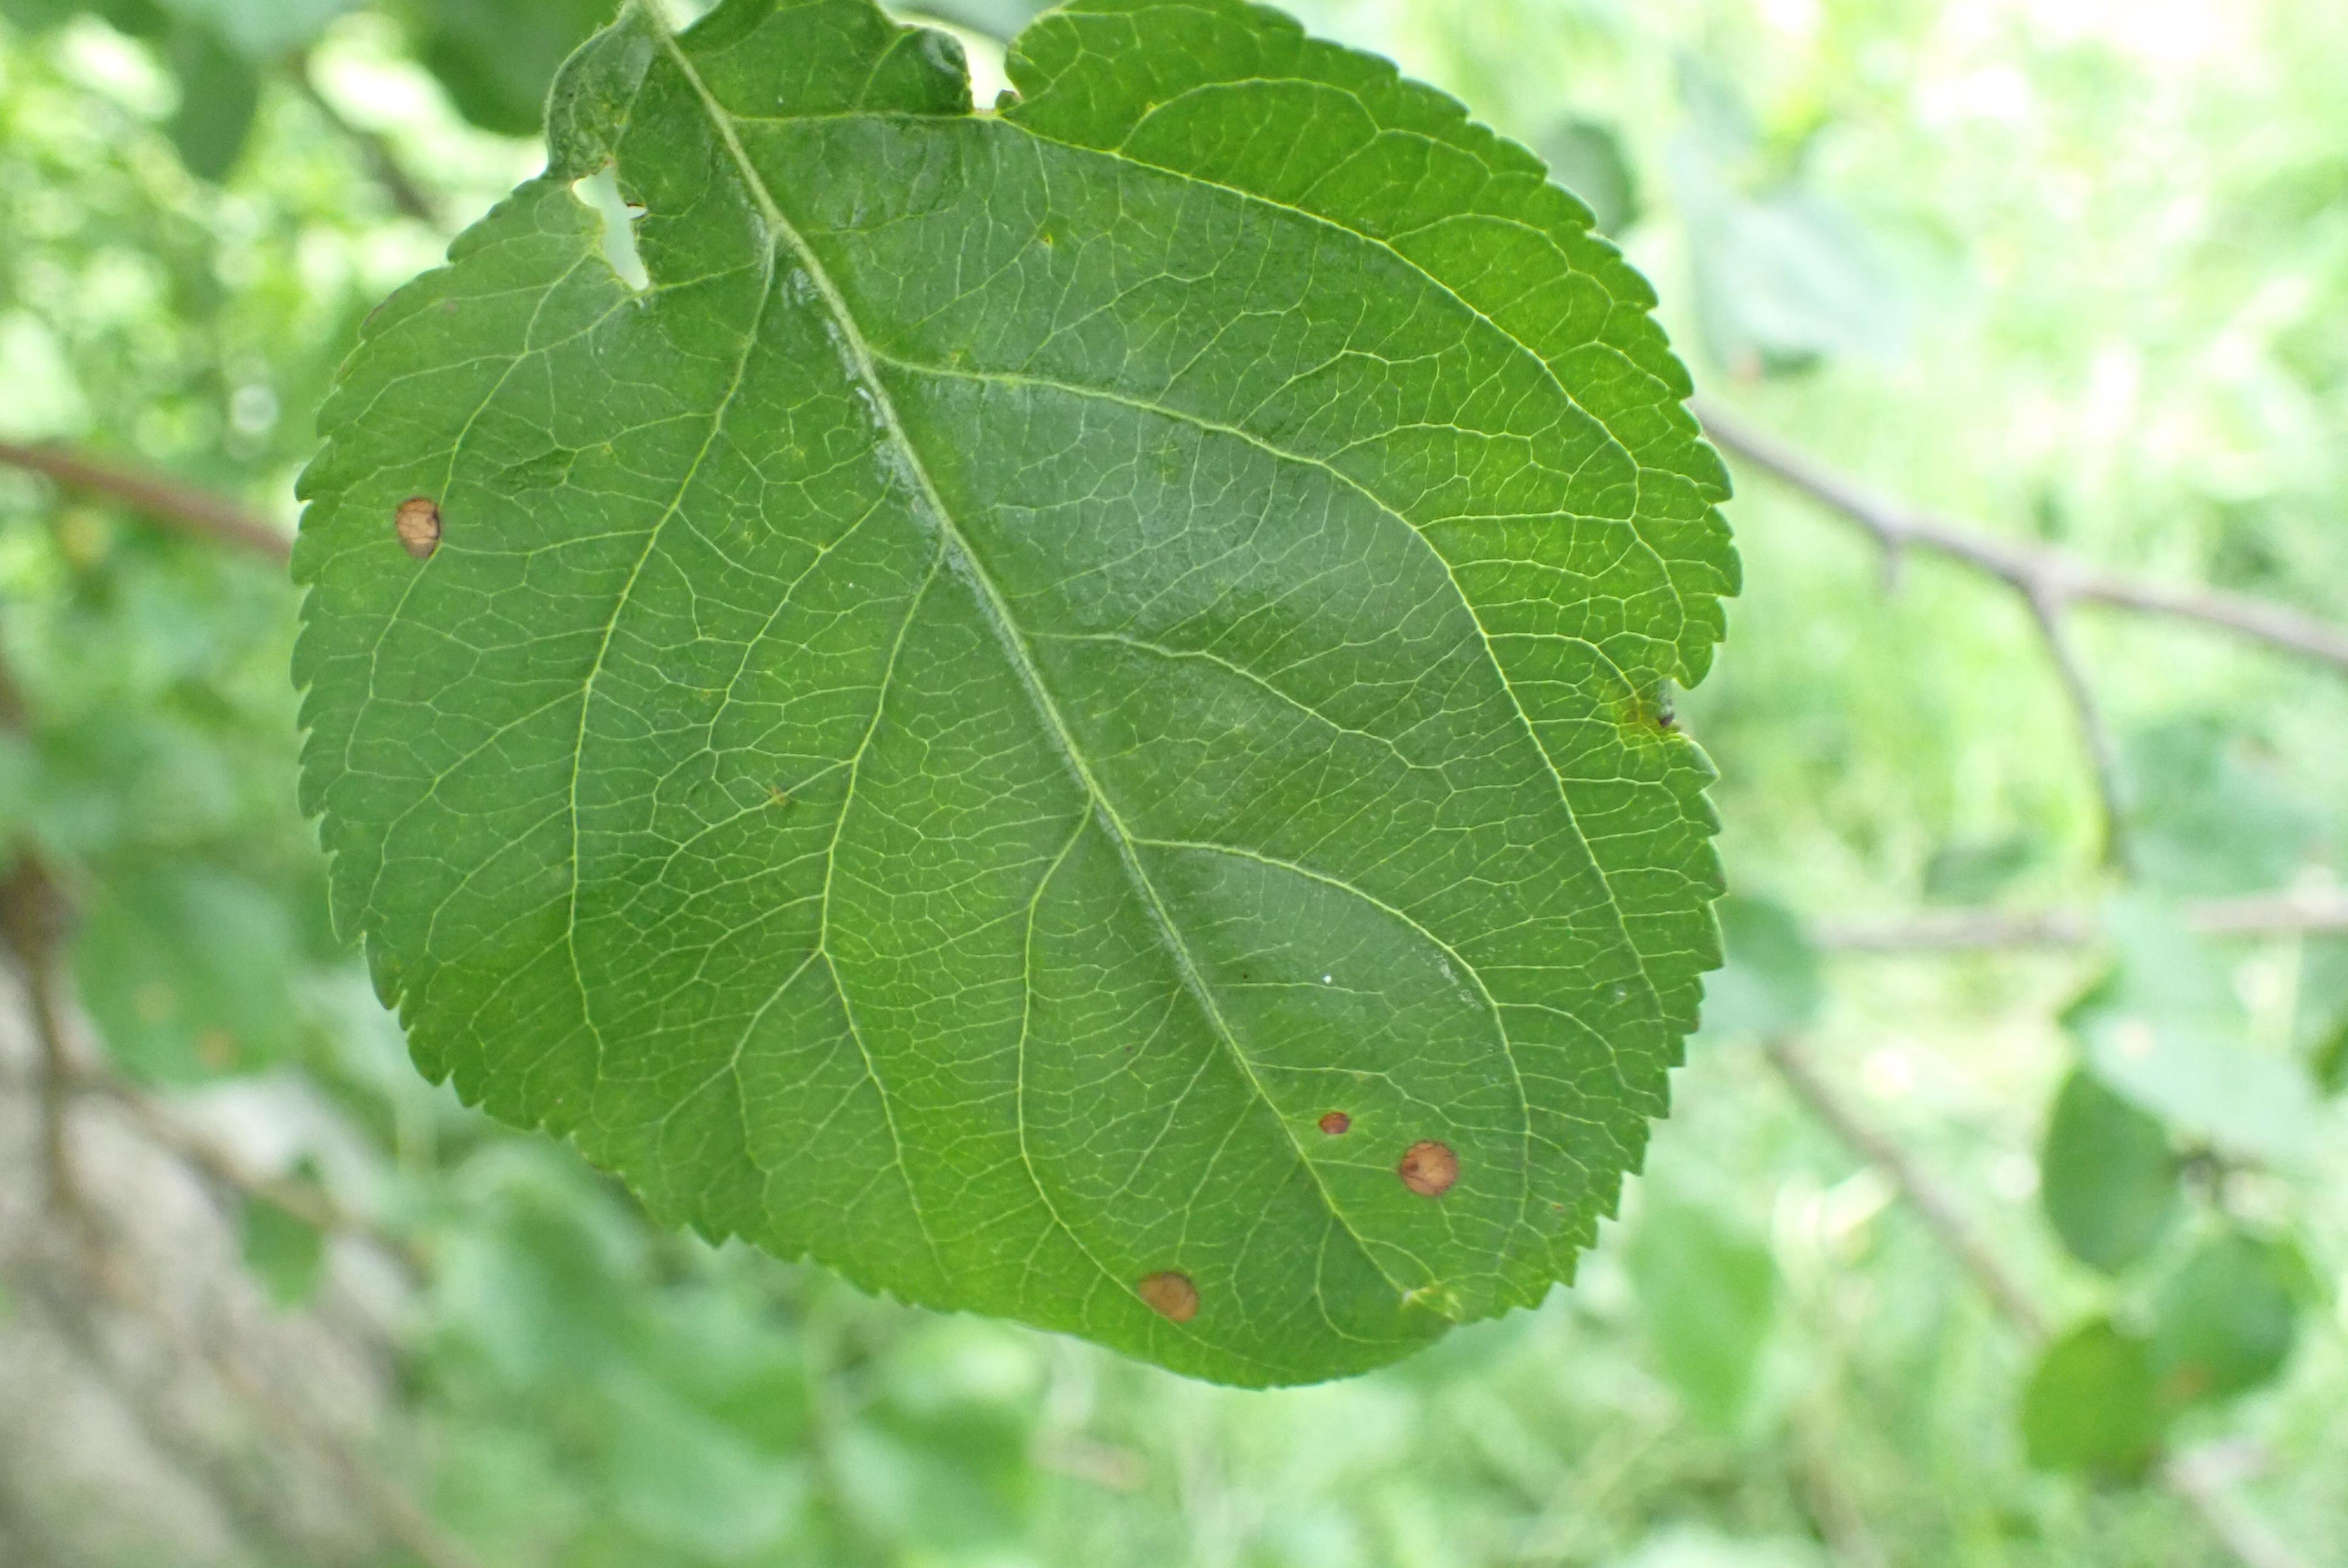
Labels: frog_eye_leaf_spot